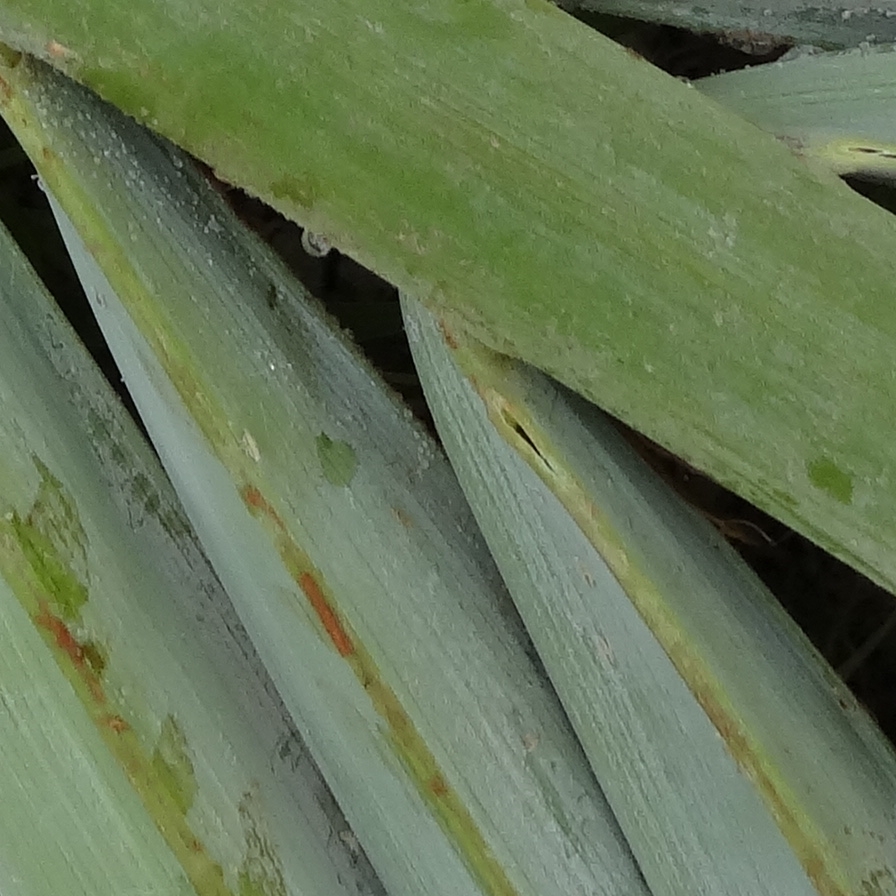
Label: Dubas